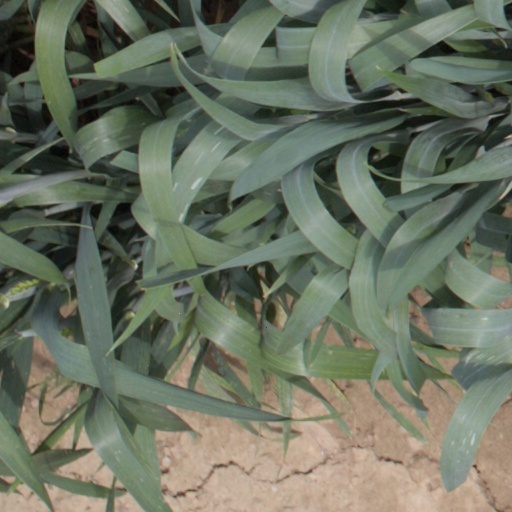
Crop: wheat